Pat Neshek

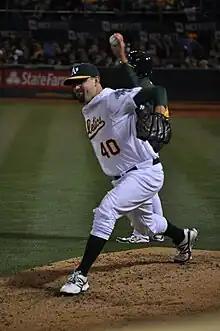
Neshek warming up for the A's.

On August 3, 2012, Neshek was traded to the Oakland Athletics in exchange for cash considerations.